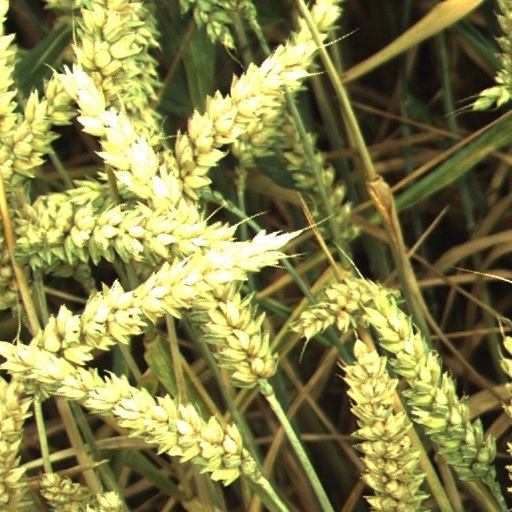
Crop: wheat